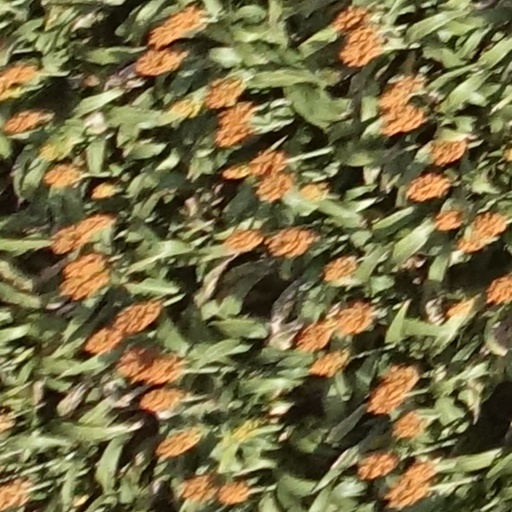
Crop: sorghum